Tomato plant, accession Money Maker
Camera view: vertical (180 deg); turntable rotation: 330 degrees
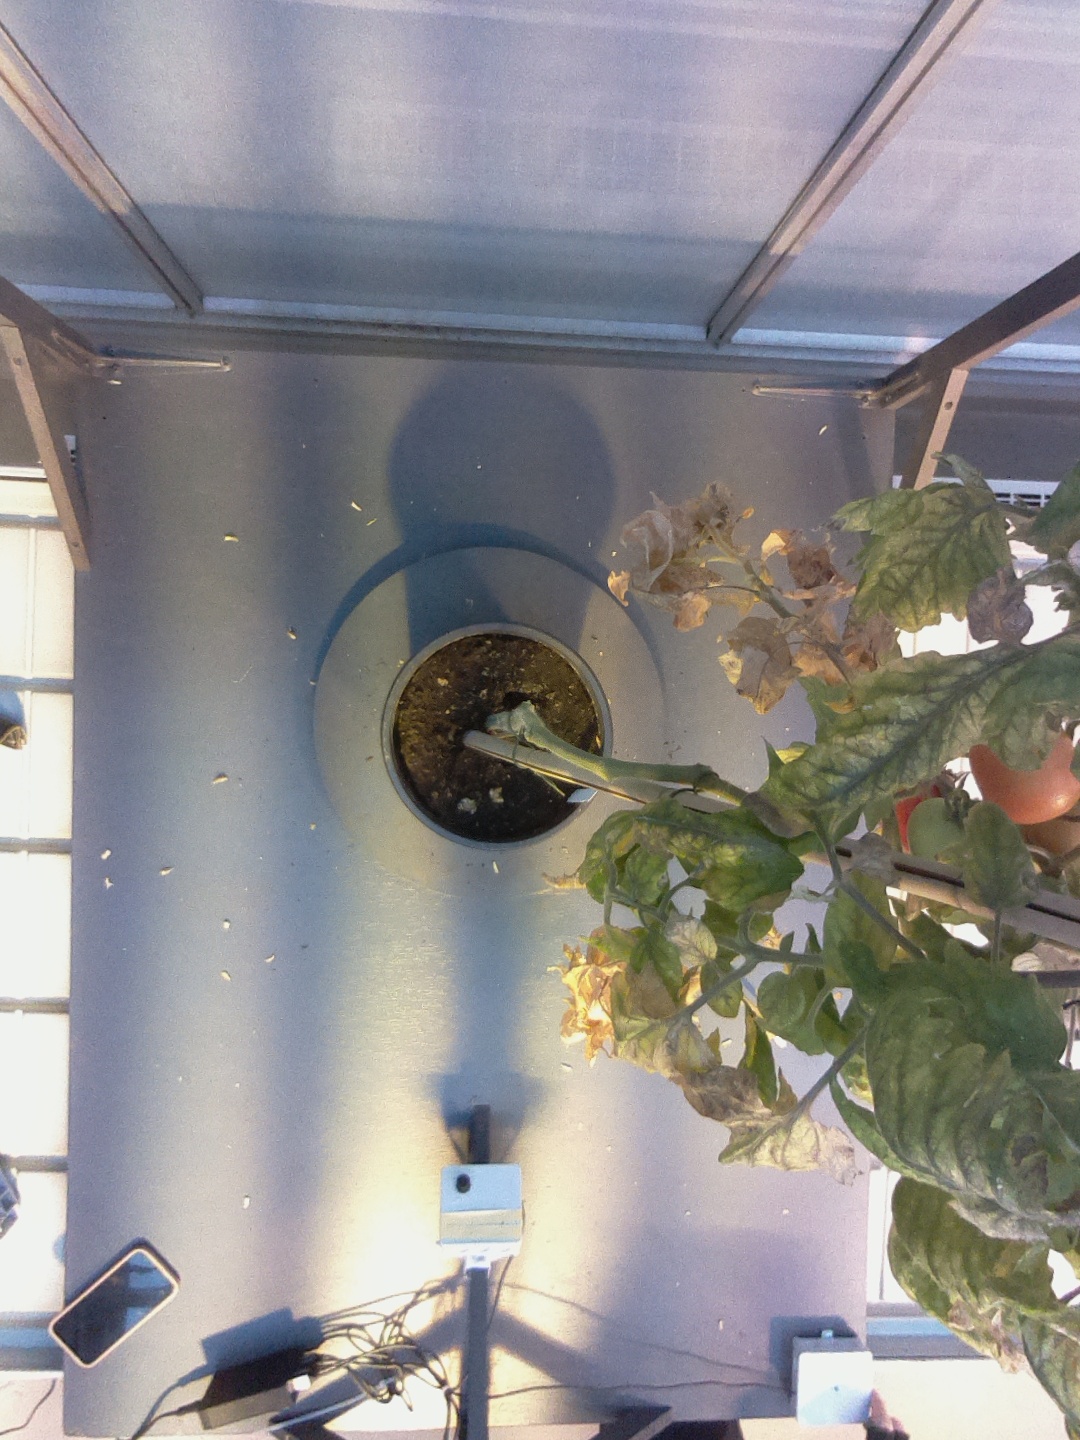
BBCH growth stage 84: 40%-50% of fruits show typical fully ripe color